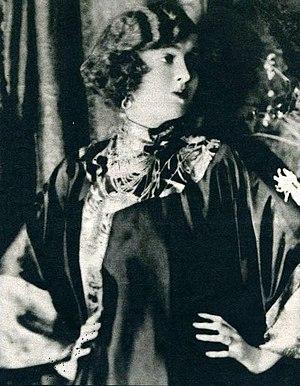
Peggy Hopkins Joyce, née Marguerite Upton, le 26 mai 1893 à Berkley, aux États-Unis, est une célébrité américaine, des années 1920, connue pour sa beauté, sa vie flamboyante, ses nombreuses liaisons, notamment avec Charlie Chaplin et Walter Chrysler, ses cinquante fiançailles, ses six mariages avec des hommes riches, ses divorces, une série de scandales dans le domaine des affaires, sa collection de diamants et de fourrures et son mode de vie somptueux. Elle commence une carrière de Ziegfeld Girl puis devient actrice du cinéma muet et des premiers films sonores. Elle est également modèle et danseuse. Elle meurt à New York, le 12 juin 1957, seule et oubliée.